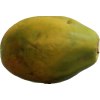
Label: papaya